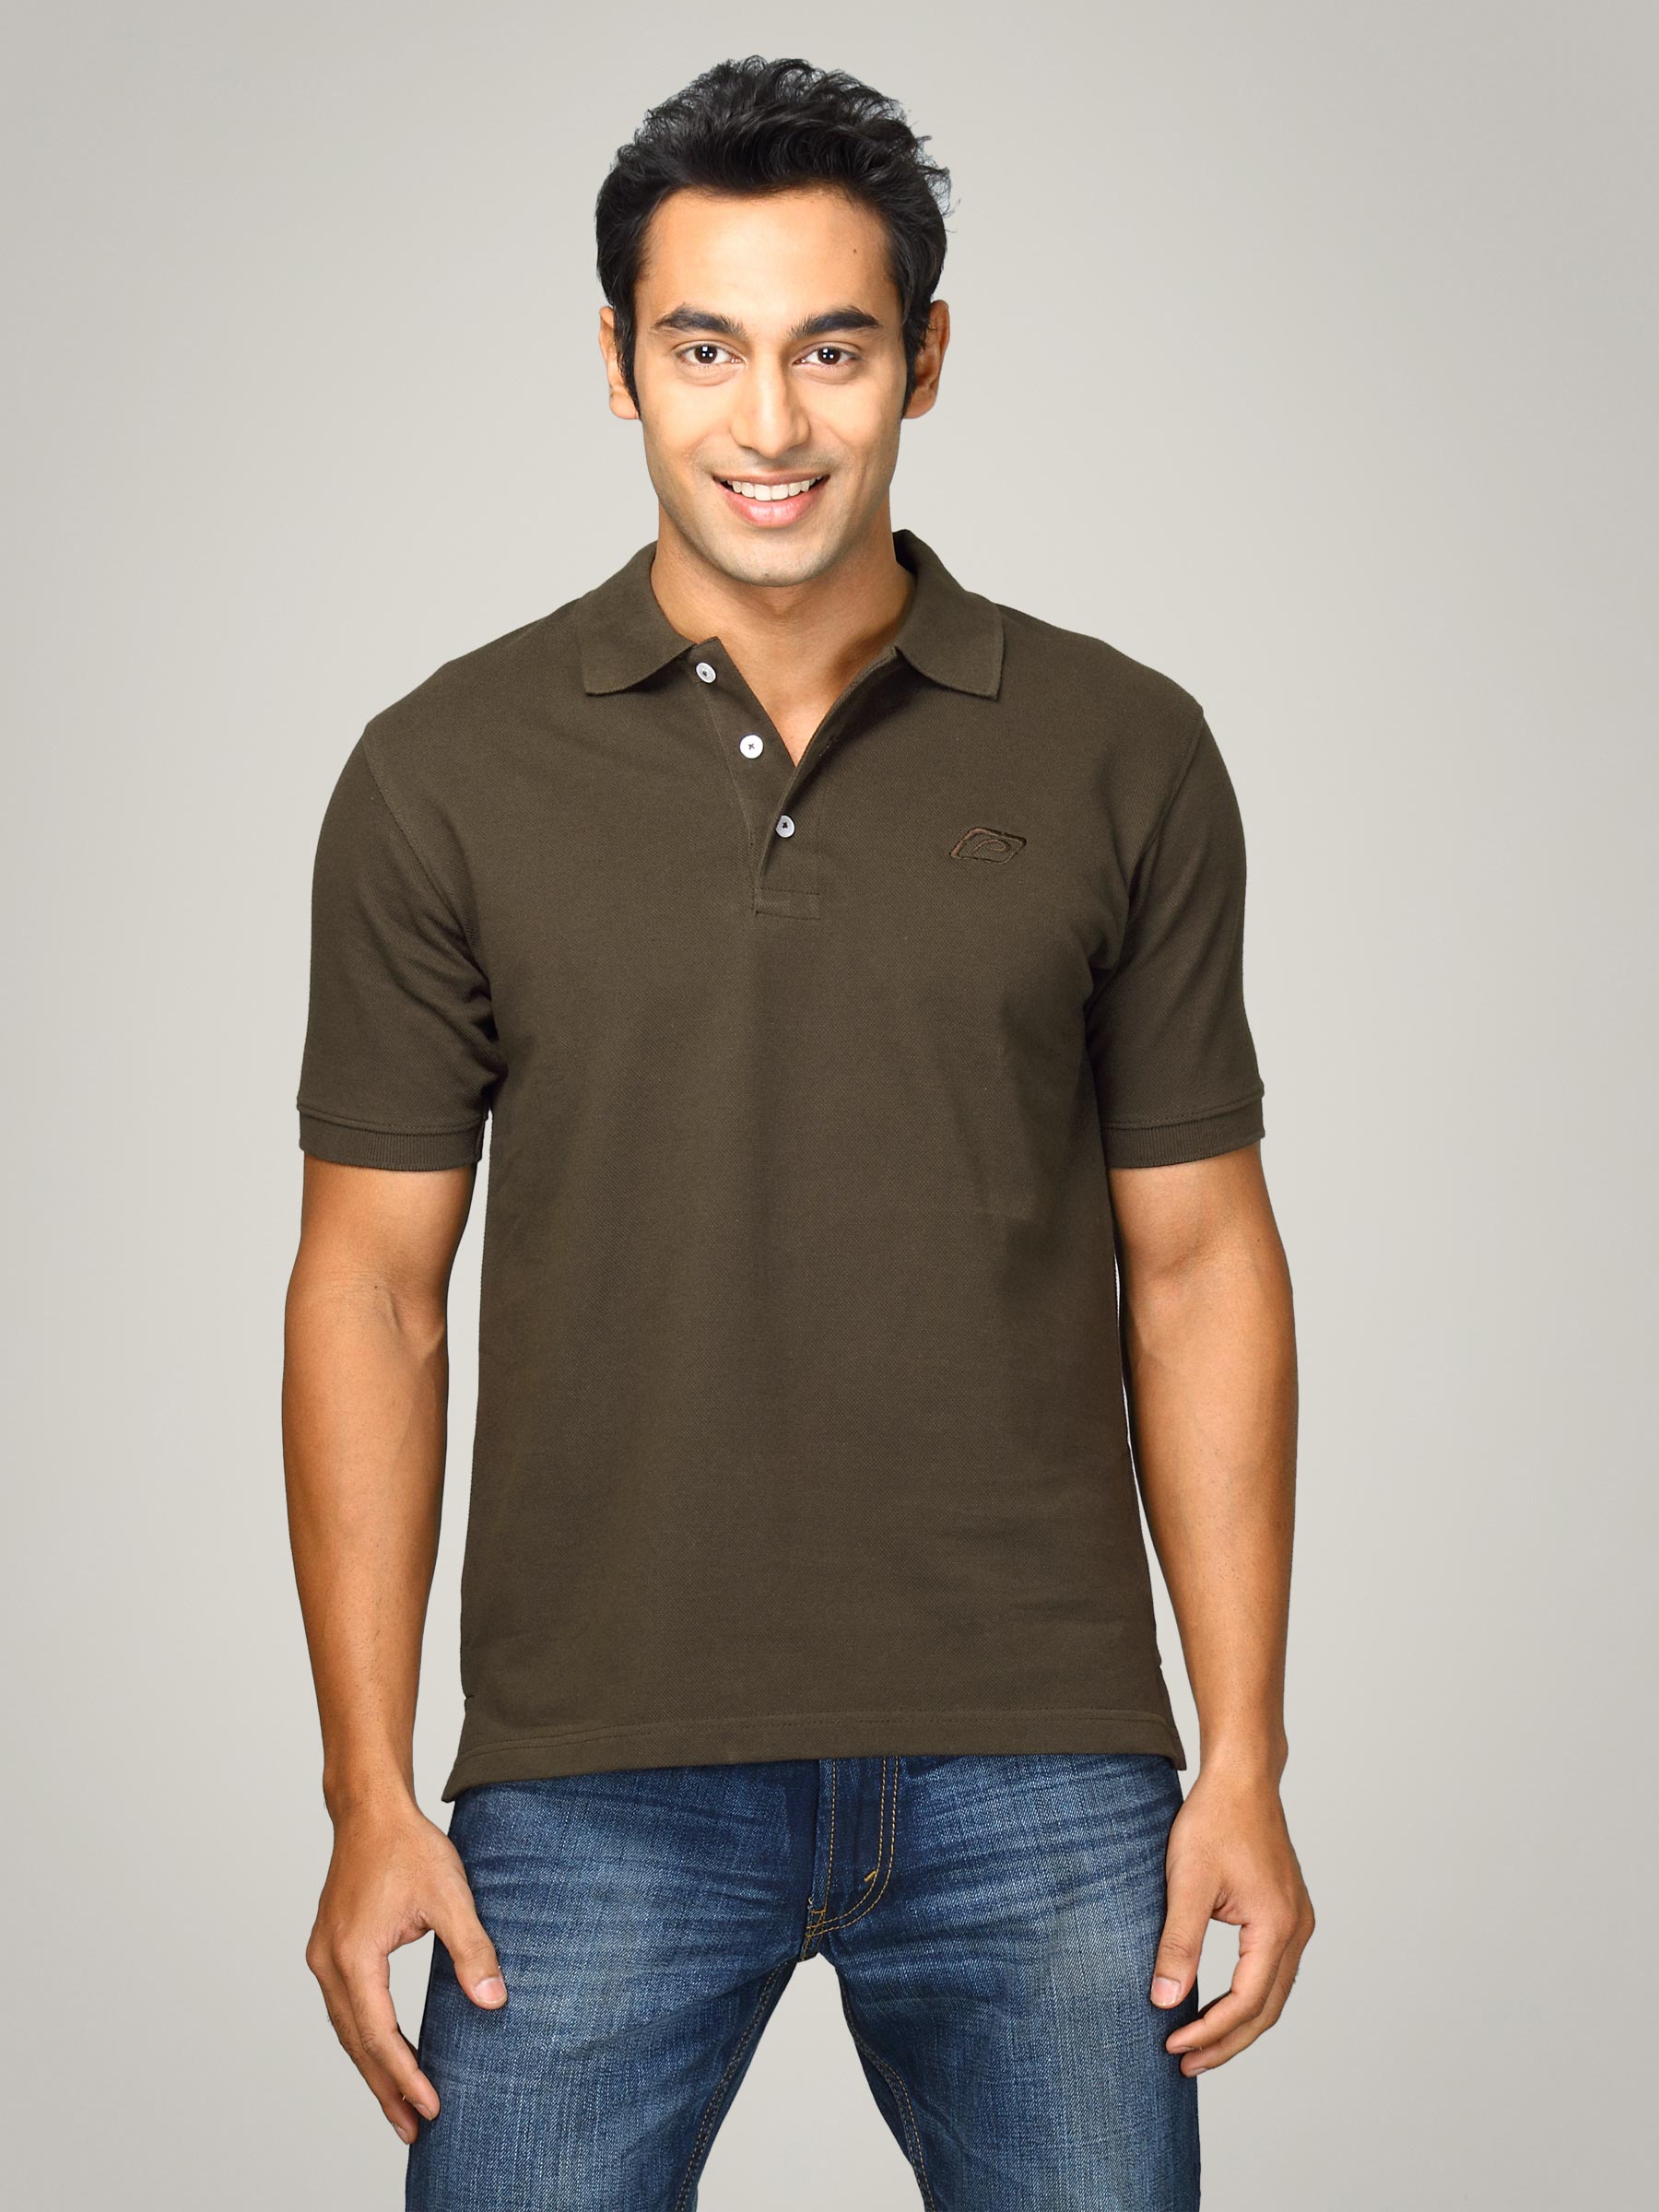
Proline Men Olive Brown Polo T-shirt
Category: Apparel / Topwear / Tshirts
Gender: Men
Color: Olive
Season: Summer 2011
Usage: Casual